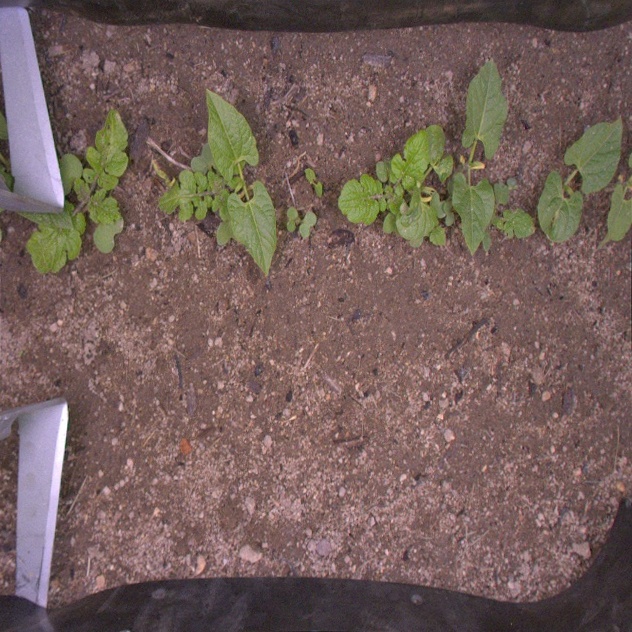
Crop: bean
Objects: bean, bean, bean